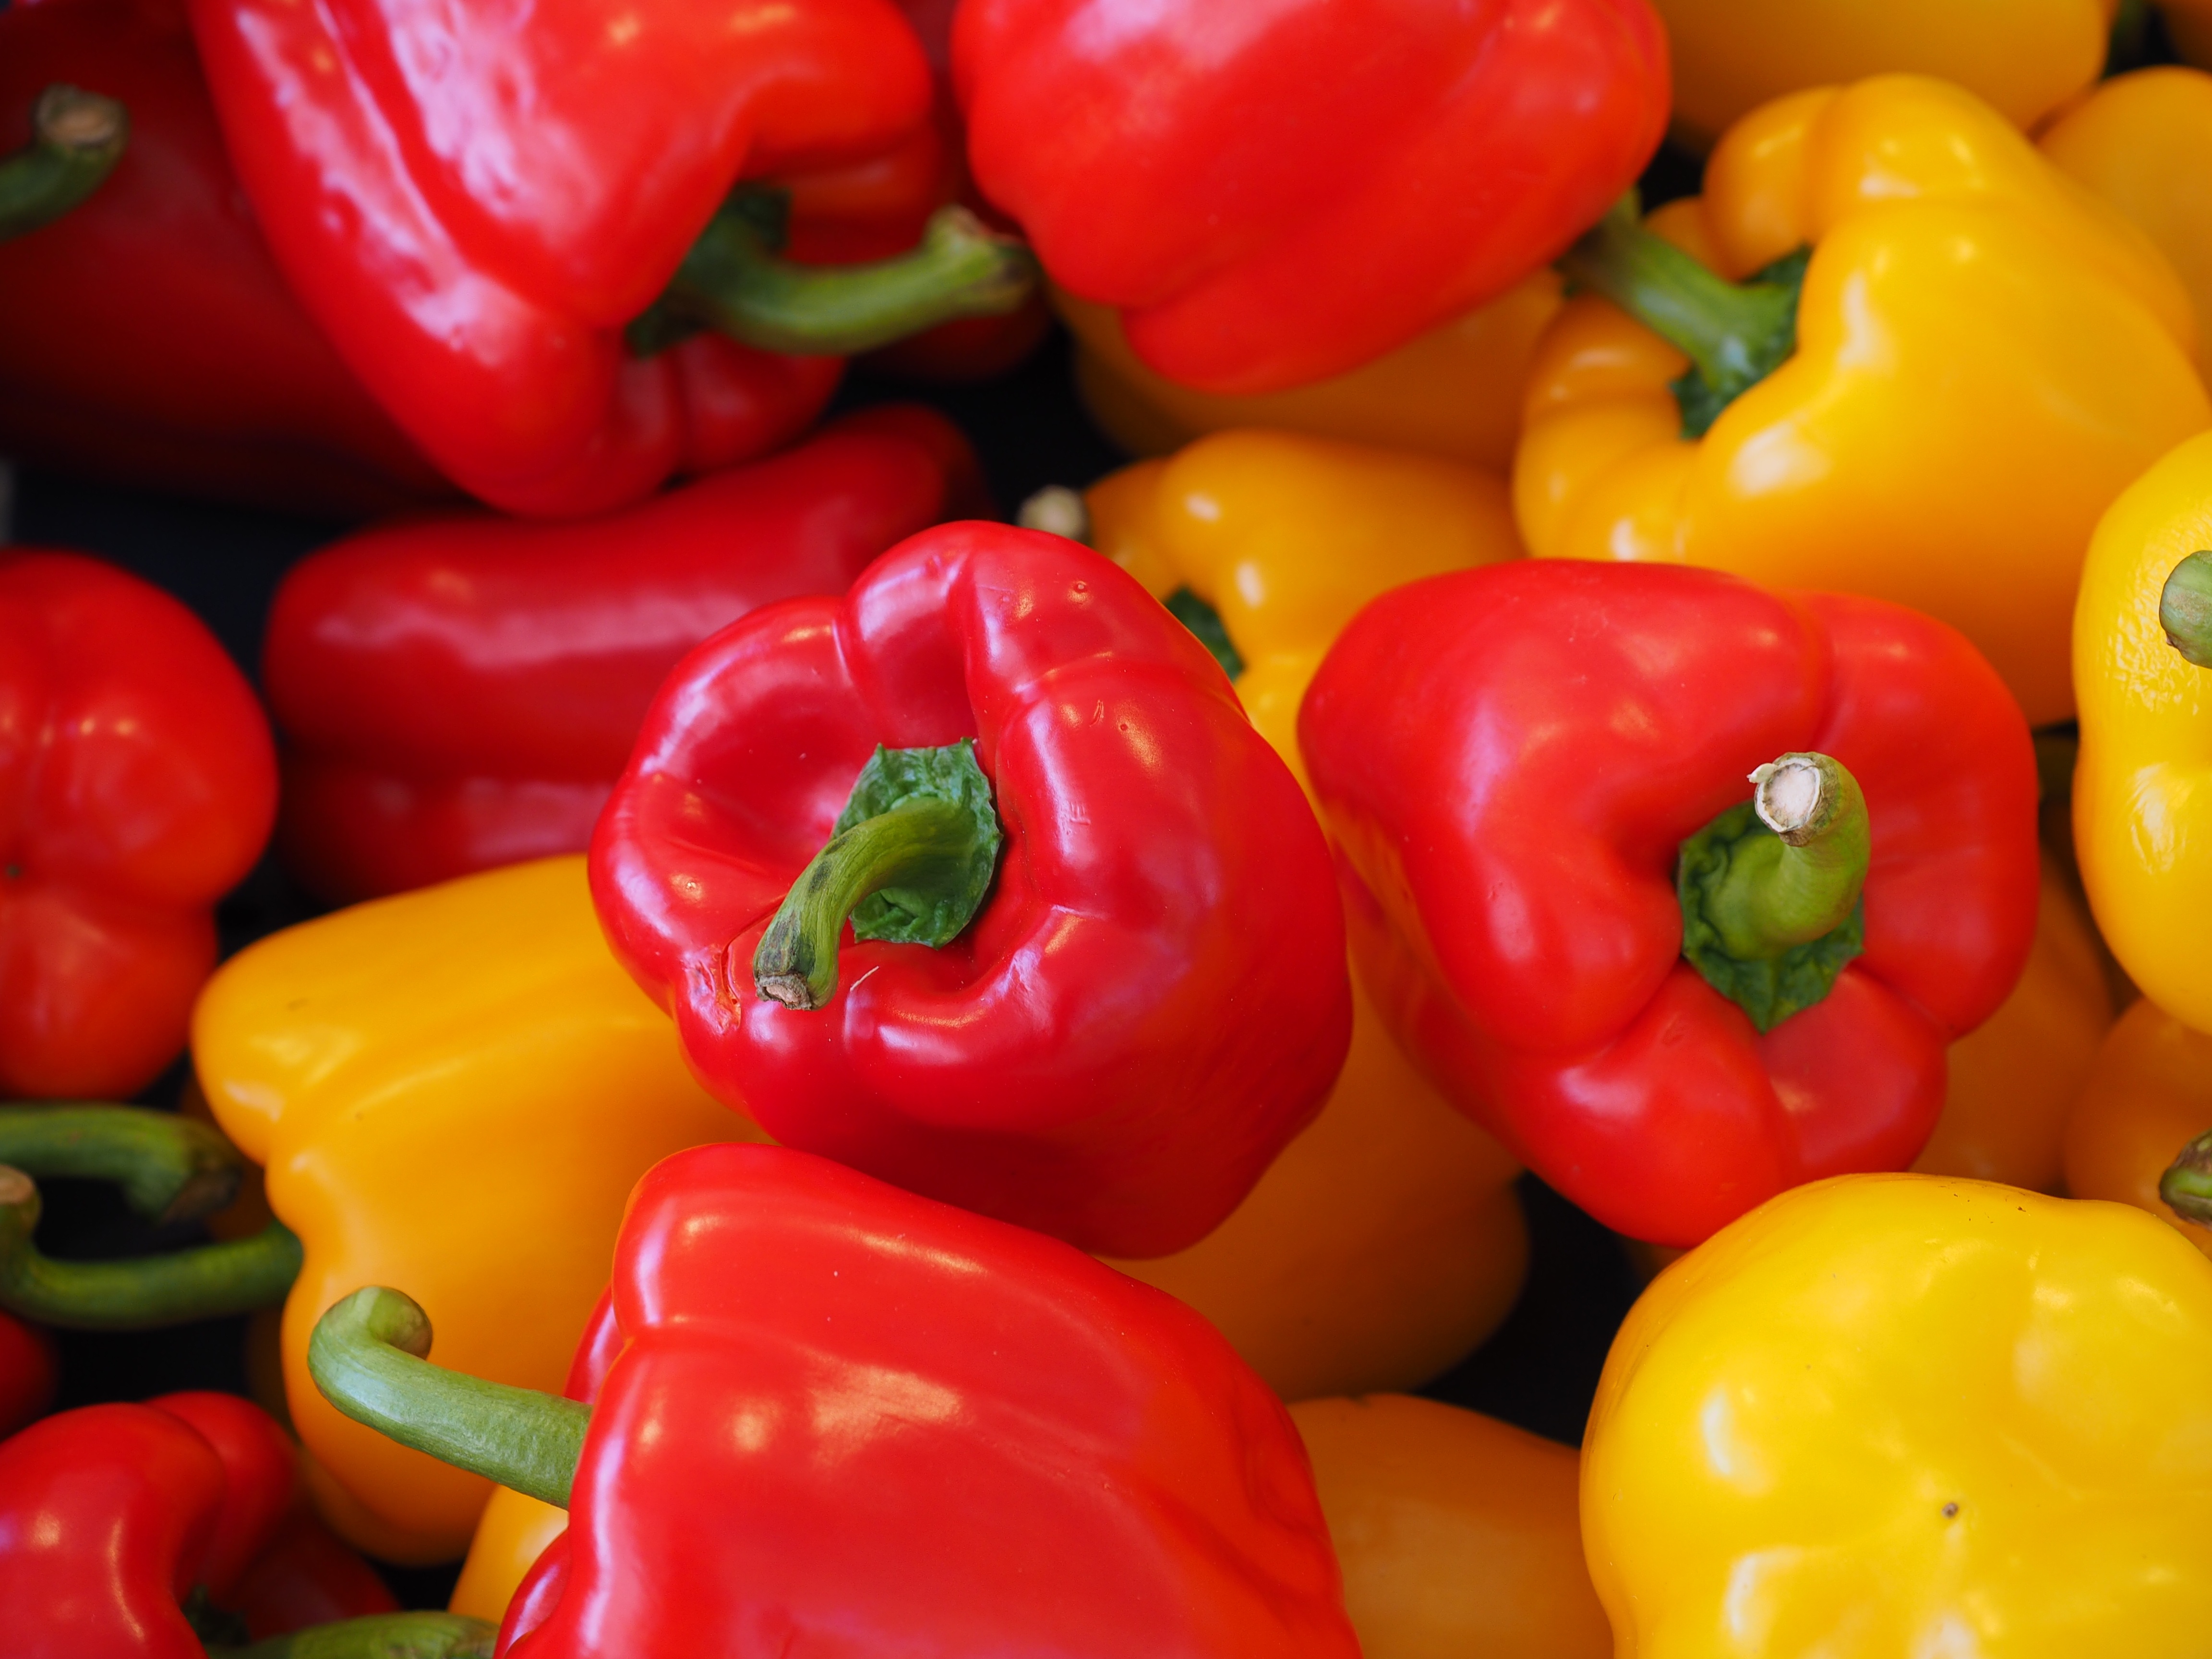
plant, food, pepper, red, produce, vegetable, color, colorful, yellow, healthy, eat, stalk, vegetables, peppers, bell pepper, vegetarian, shiny, vitamins, paprika, sweet peppers, flowering plant, nachtschattengew chs, chili pepper, land plant, peperoncini, bell peppers and chili peppers, pimiento, italian sweet pepper, red bell pepper